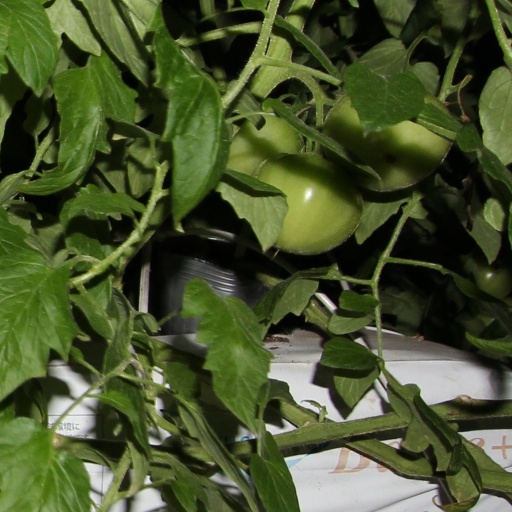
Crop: tomato